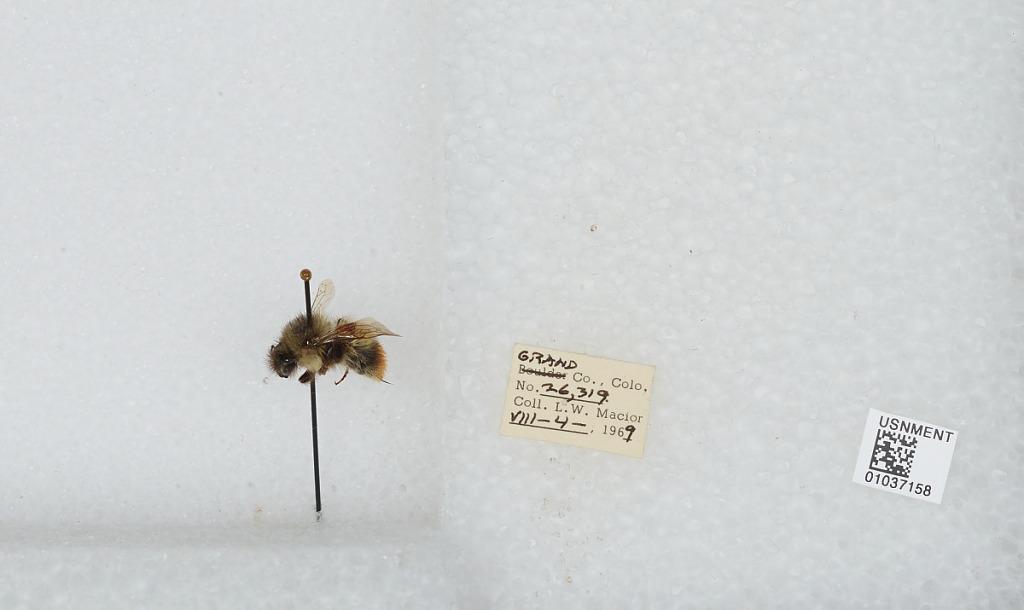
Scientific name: Bombus (Pyrobombus) mixtus Cresson
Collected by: L. Macior
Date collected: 1969-8-4
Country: United States
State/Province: Colorado
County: Grand
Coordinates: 40.073, -106.103